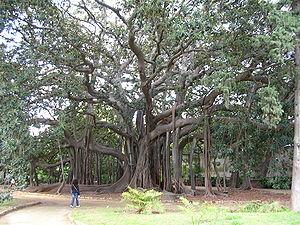
Ficus est un genre dans la famille des Moraceae, représenté par des arbres, des arbustes ou des lianes. Avec plus de 750 espèces connues il s'agit, avec Dorstenia, d'un des principaux genres de sa famille. Ce sont principalement des plantes tropicales dont toutes ont en commun de produire des inflorescences et infrutescences particulières, les sycones ou figues.